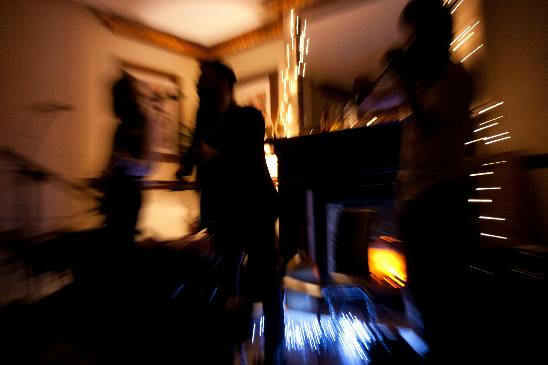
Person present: Yes